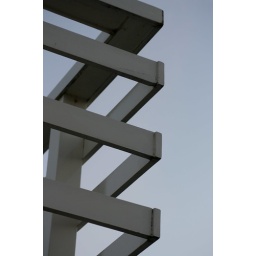
fence in the sky